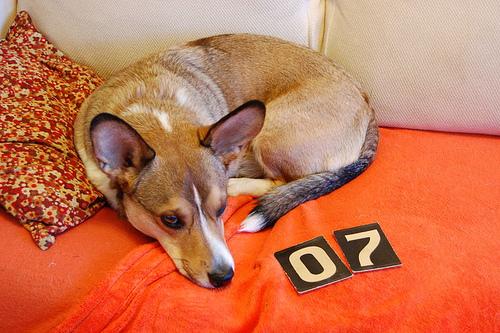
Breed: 2909-n000116-Cardigan